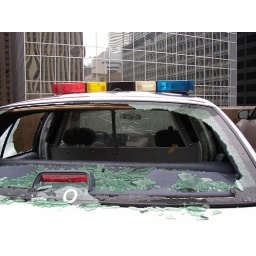
Police vehicle parked on the roof of the HPD admin building garage. Hit by heavy debris.